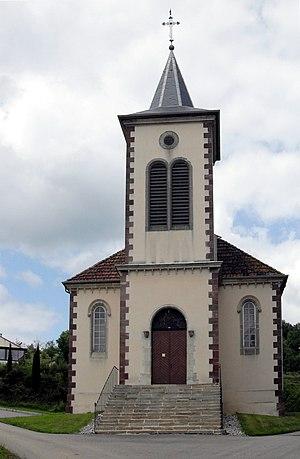
L'église Saint-Laurent à Racécourt
Racécourt est une commune française située dans le département des Vosges en région Grand Est.